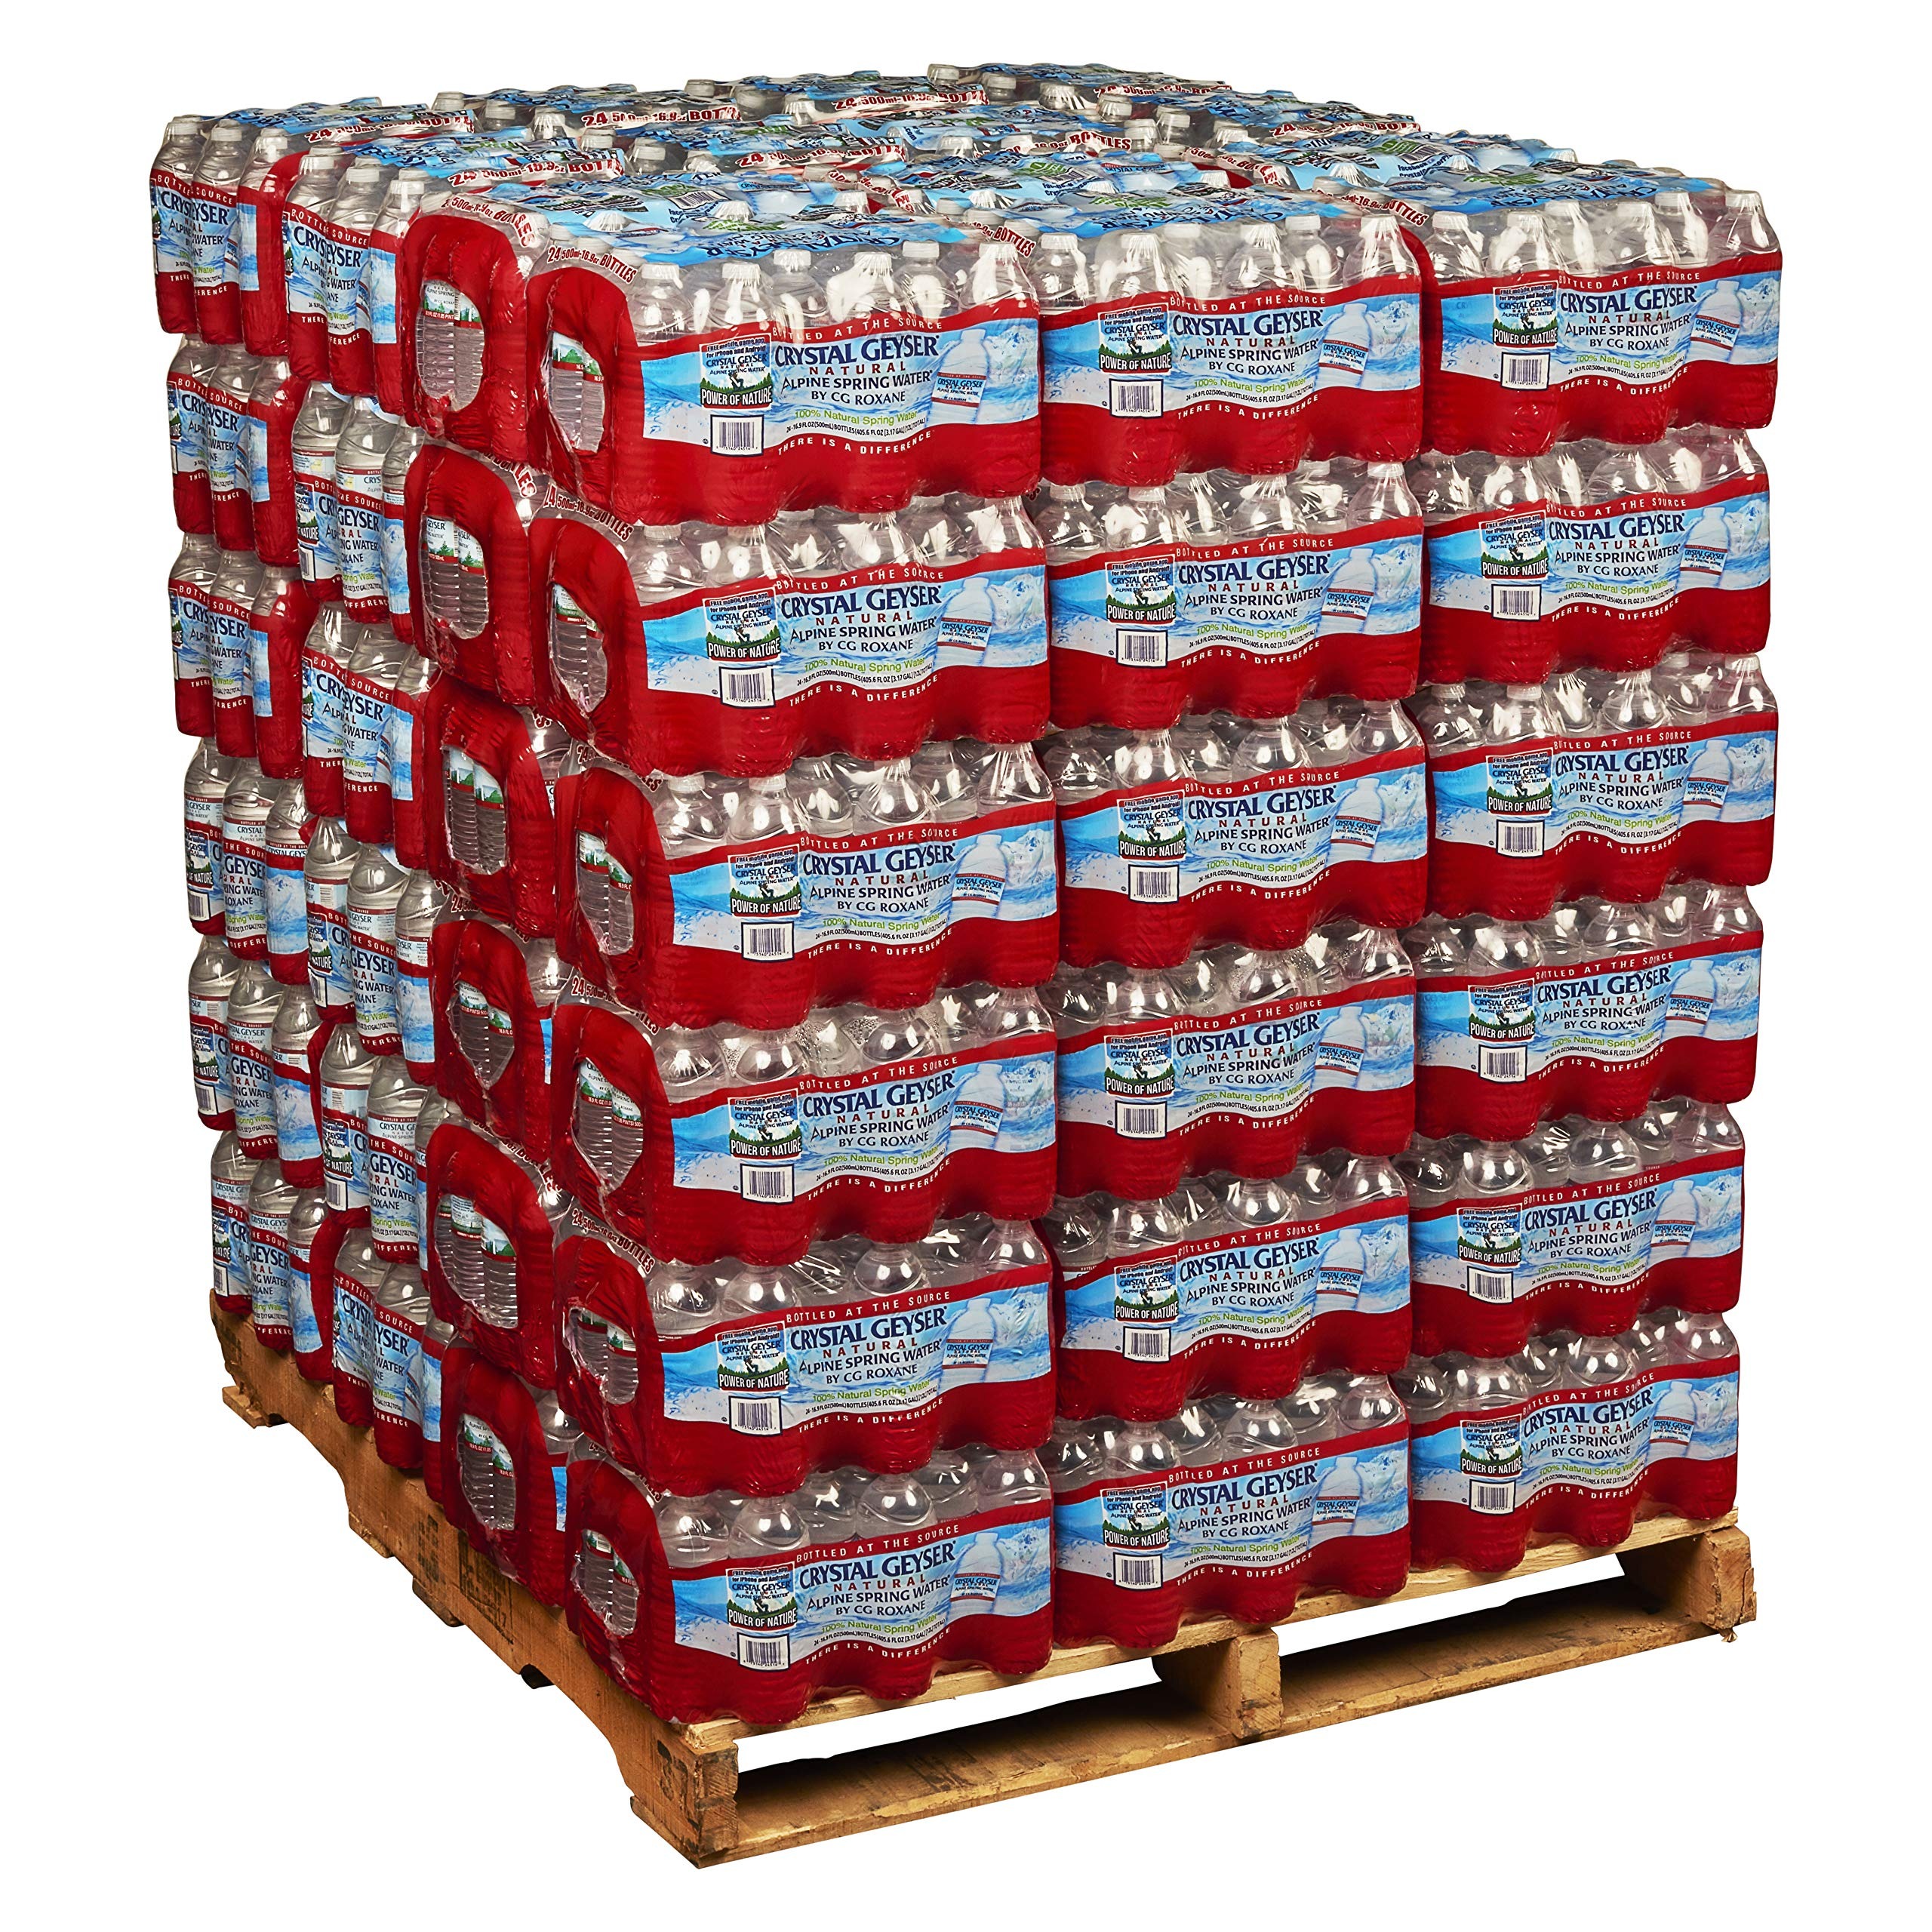
Item Name: Crystal Geyser Pallet Of 84 Cases, Of Alpine 100% Natural Spring Water, 24 16.9oz bottles per Case, Bottled at The Source
Bullet Point 1: SIZE: Pallet of 84 Cases of 24-Bottle Cases, Total of 2016 Bottles, 16.9fl. Oz
Bullet Point 2: TASTE THE DIFFERENCE: 100% Natural Alpine Spring Water - Not just Filtered TAP Water
Bullet Point 3: QUALITY: Crystal Geyser Alpine Spring Water is the only major U.S. bottled water that's captured directly at authentic natural springs
Bullet Point 4: PACKAGED: All our packaging is 100% recyclable, and we ensure environmental efficiency throughout our manufacturing process
Value: 34070.4
Unit: Fl Oz

Price: 739.99